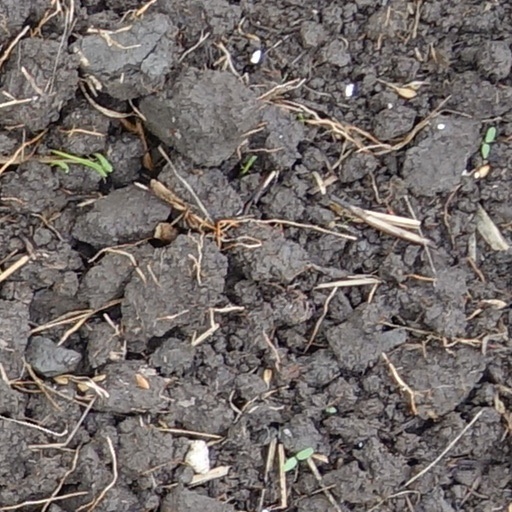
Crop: wheat